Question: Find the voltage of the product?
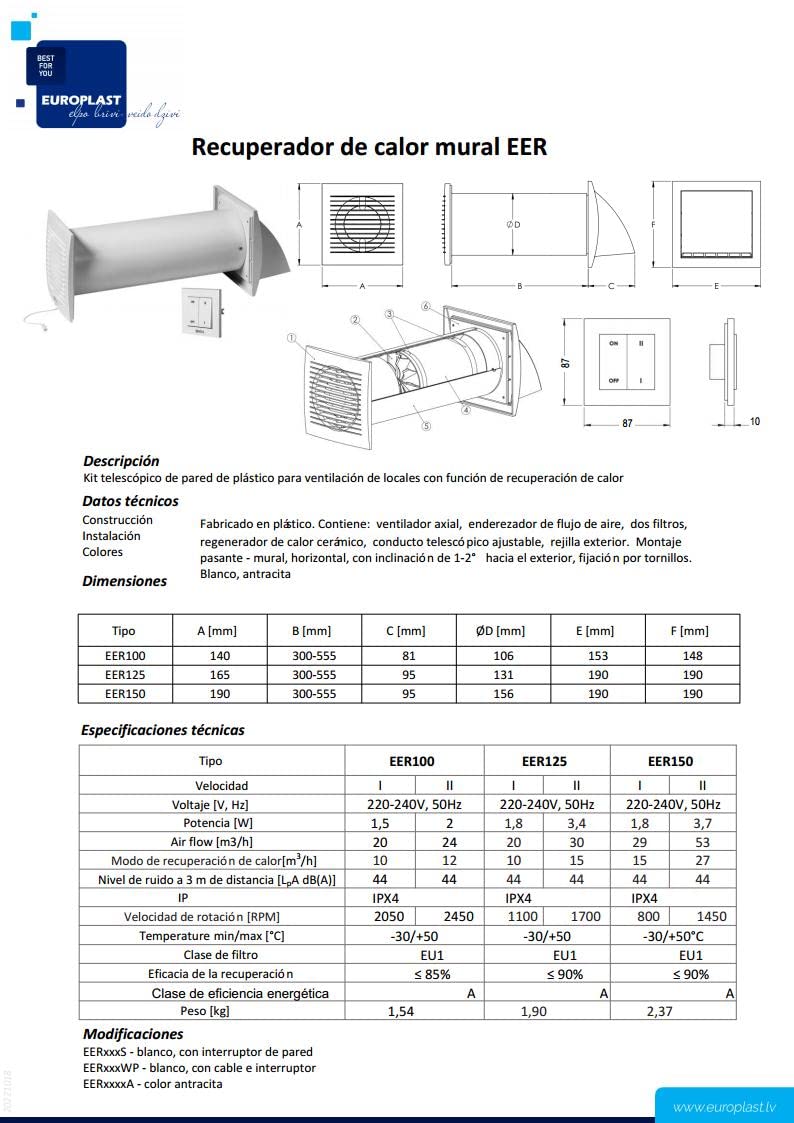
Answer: [220.0, 240.0] volt